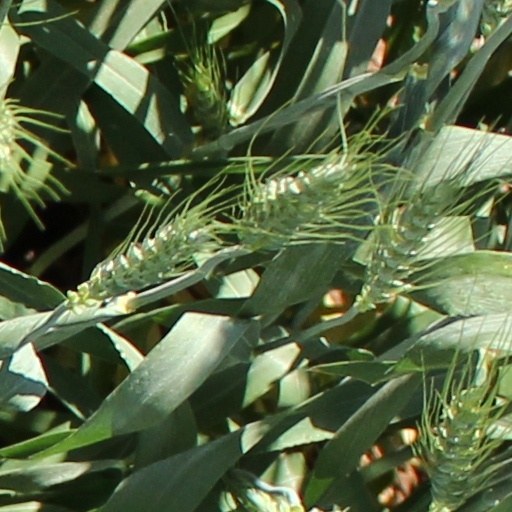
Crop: wheat